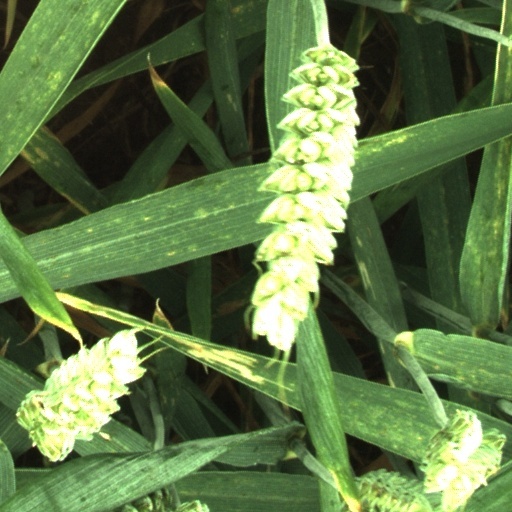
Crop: wheat